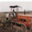
Label: tractor